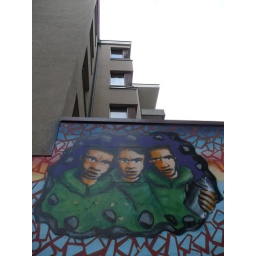
Even the graffiti is boring in Switzerland. And there are NO black people, or even brown people. Taken in Basel, Switzerland.